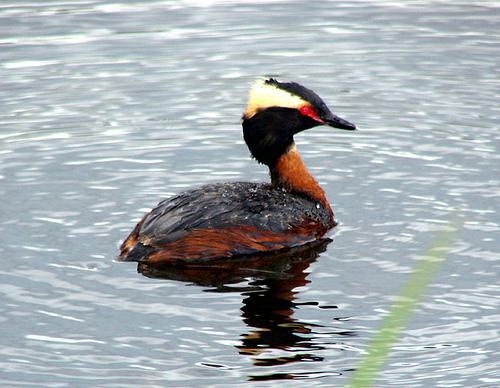
A photo of a horned grebe